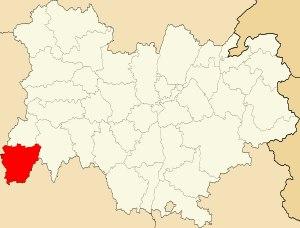
L'arrondissement d'Aurillac est une division administrative française située dans le département du Cantal, en région Auvergne-Rhône-Alpes.